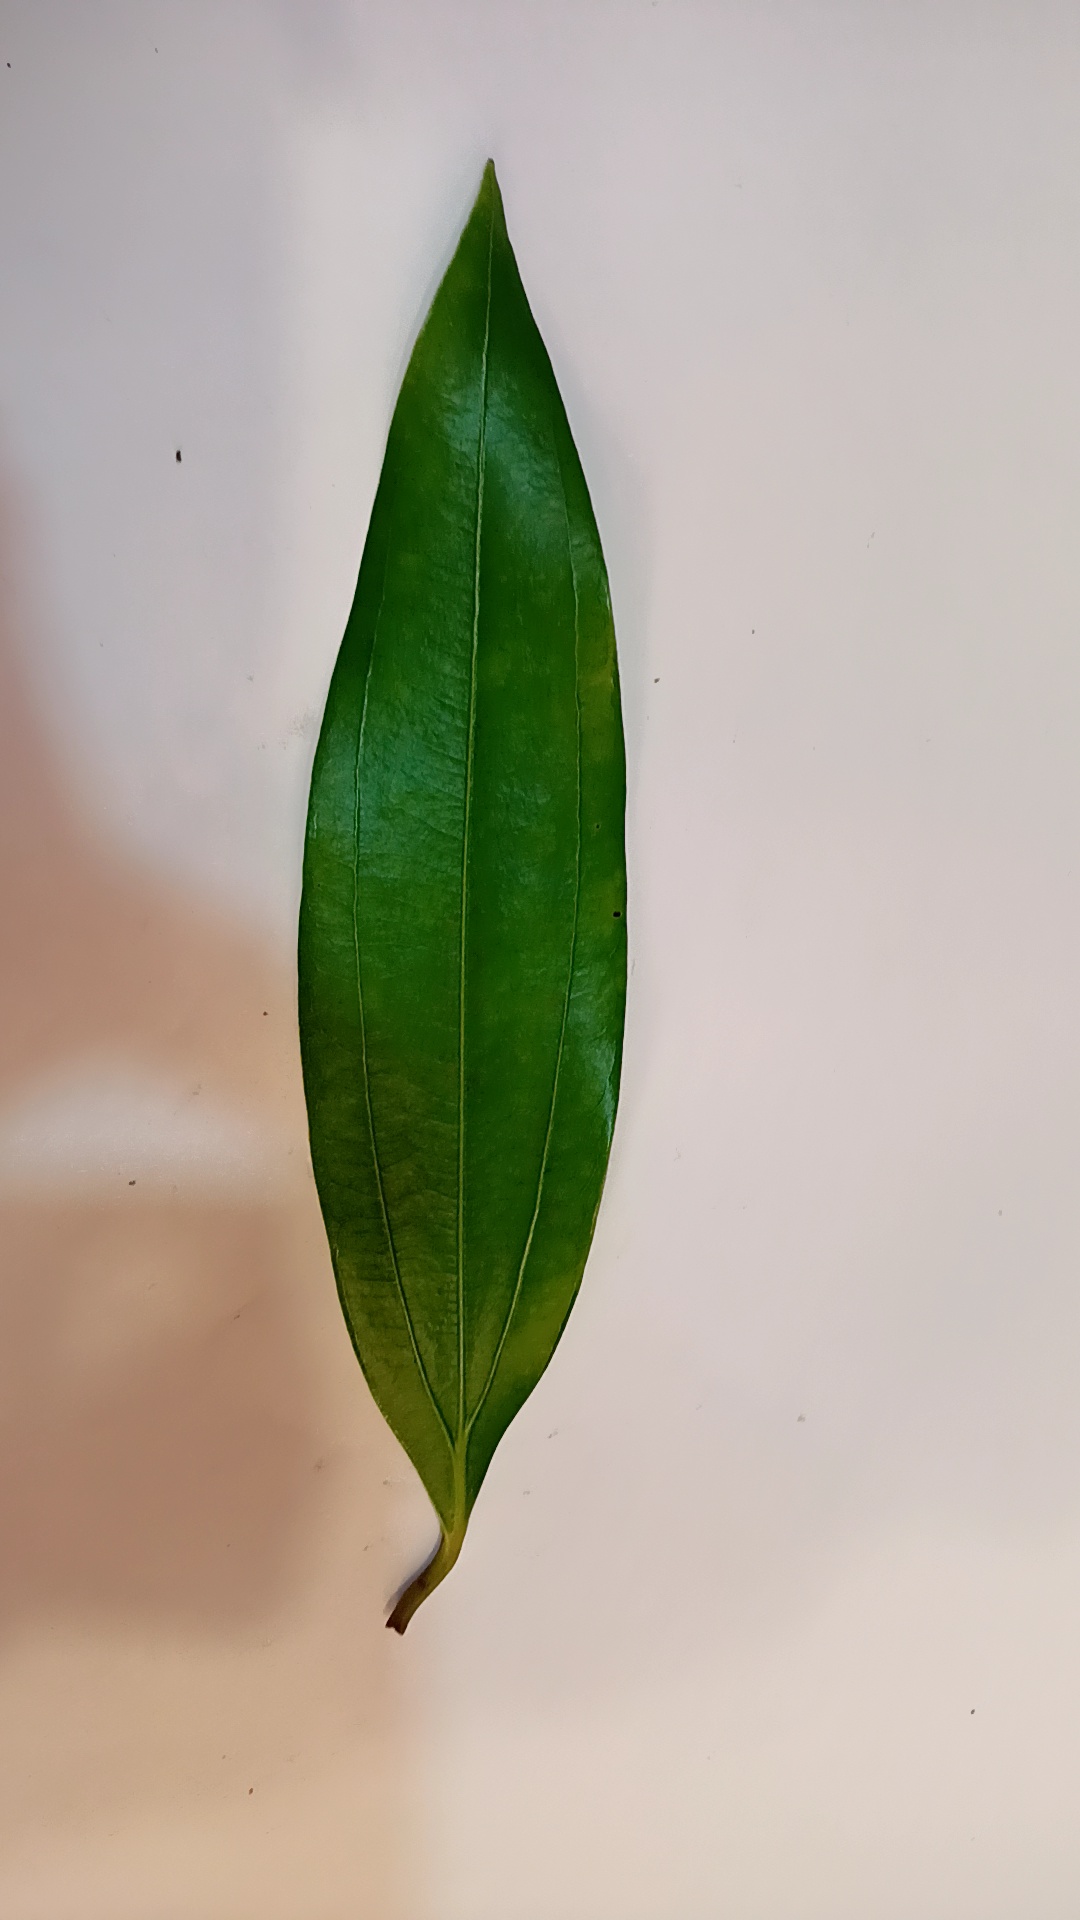
Label: Healthy